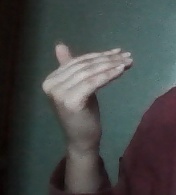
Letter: khaa